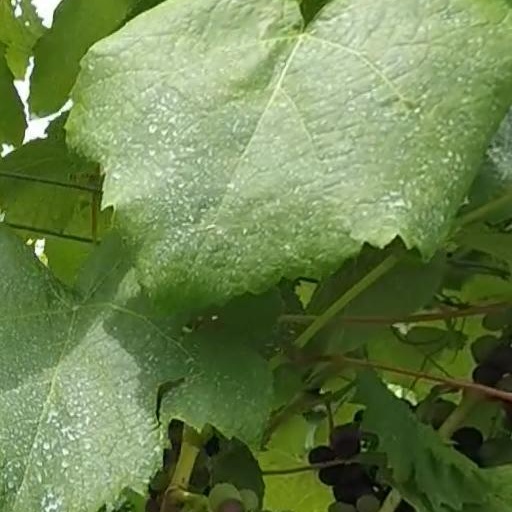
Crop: grape